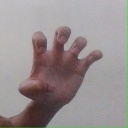
अक्षर: झ